Religion in Tunisia

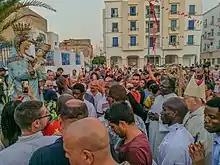
Christians celebrating Our Lady of Trapani procession in Tunis in 2017.

The Constitution of Tunisia provides for freedom of religion, belief and the freedom to practice the rites of one's religion unless they disturb the public order. The government does not permit the establishment of political parties on the basis of religion and prohibits efforts to proselytize. Although changing religions is legal, there is great societal pressure against Muslims who decide to leave Islam.